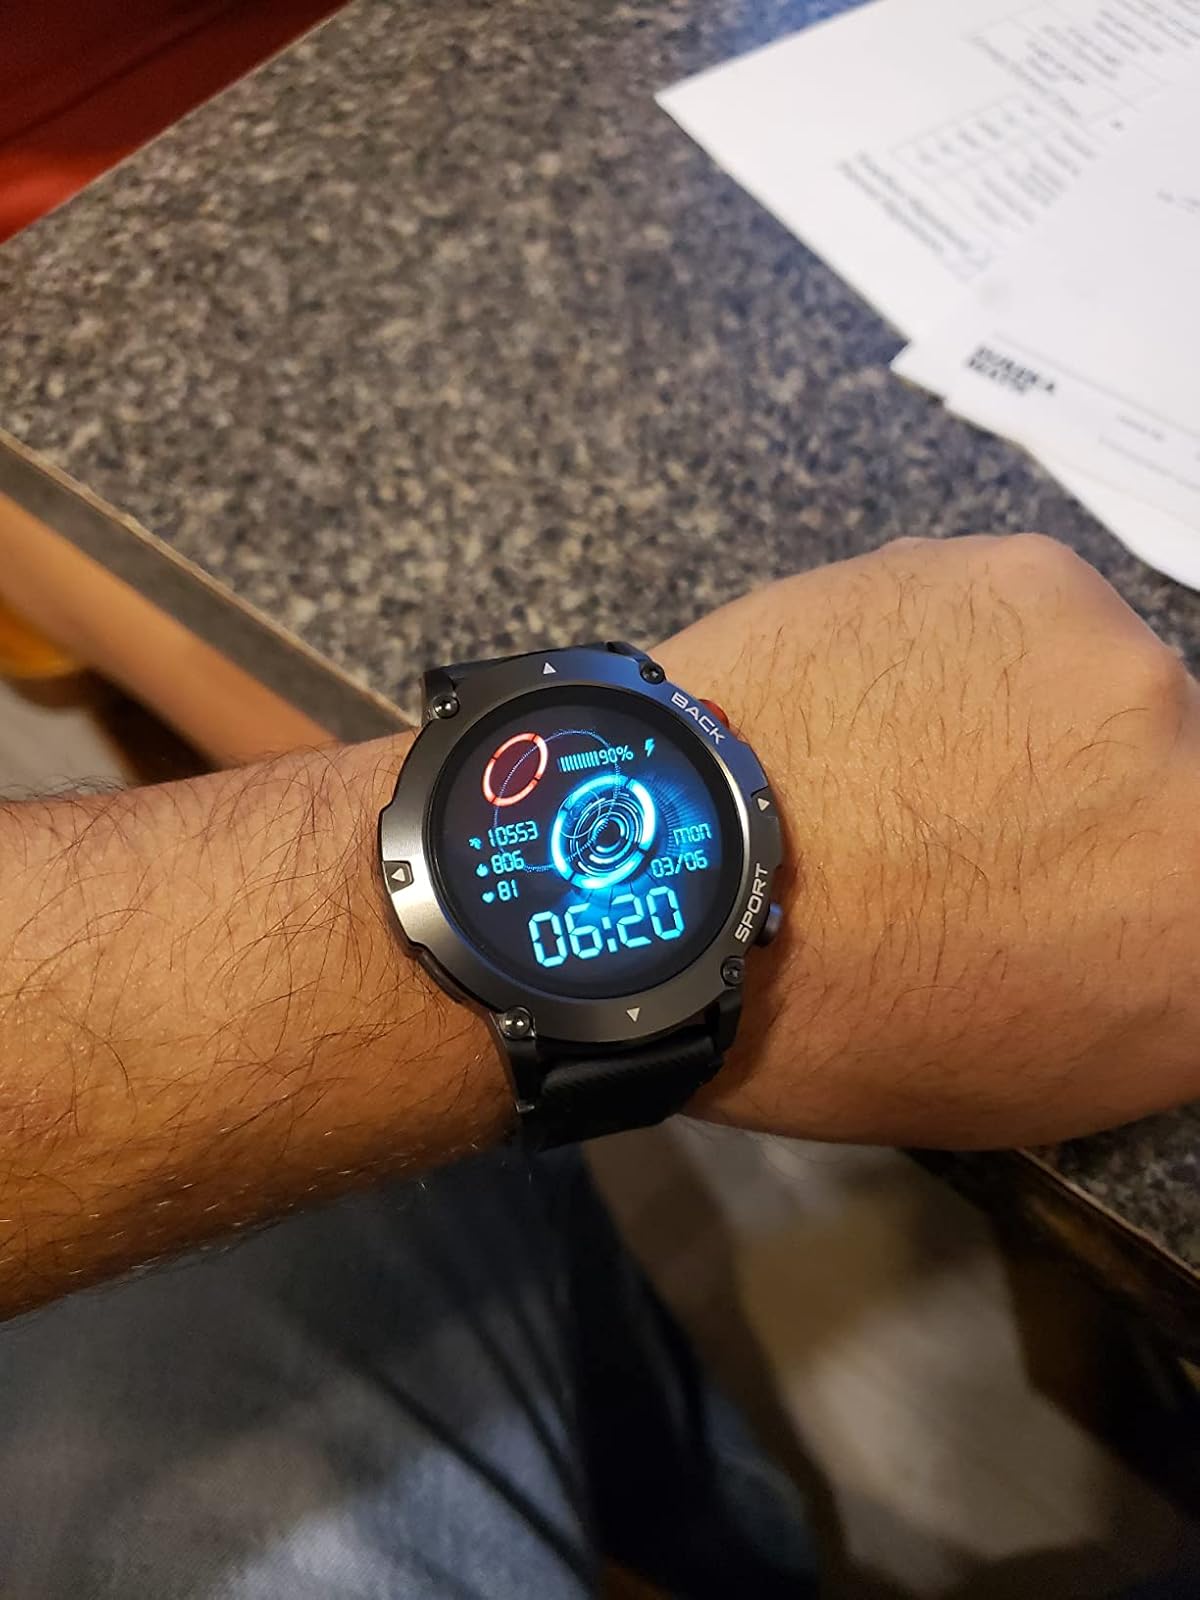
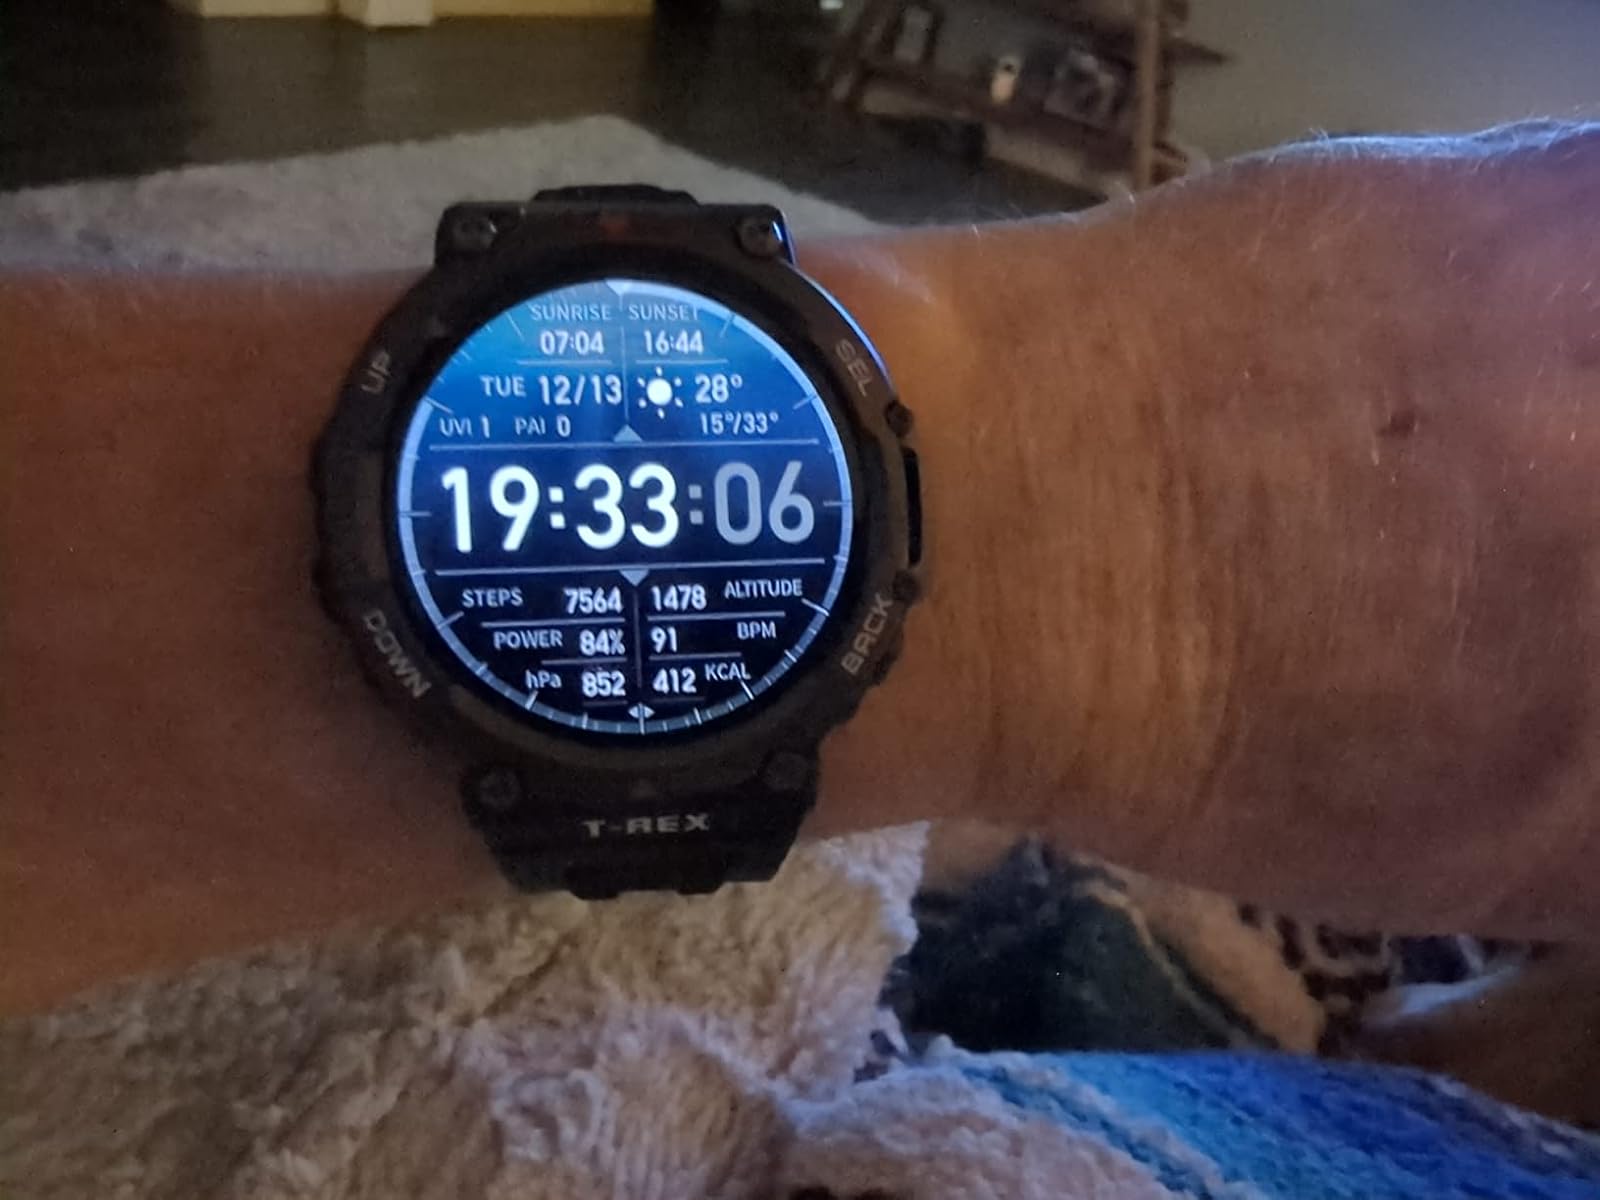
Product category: smartwatch
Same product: no